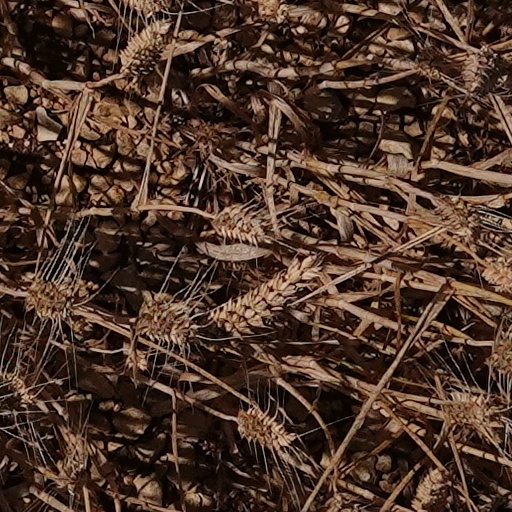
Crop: wheat